Alexander Cameron Sim

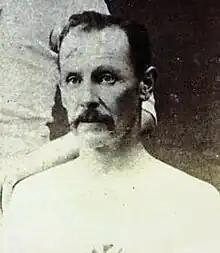

Alexander Cameron Sim (28 August 1840 – 28 November 1900) was a Scottish-born pharmacist and entrepreneur active in Japan during the Meiji period. He developed the "Ramune" soft drink and founded the Kobe Regatta & Athletic Club.